Diplomatic history of Australia

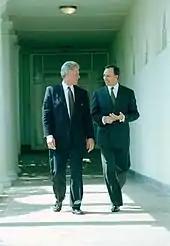
Keating with U.S. president Bill Clinton (left) in 1993.

During the 1930s, Australian foreign policy was centralised around the fear of war and an eagerness to appease Germany, Japan and Italy. The Australian government gave considerable support to the appeasement policies of the Chamberlain government in London regarding Germany. However, as a consequence of supporting Chamberlain, a number of Australians experienced fear due to Japan's strong military and aggressive foreign policy whereas Australia was still an evolving nation to wield any independent force in world affairs in the 1930s.